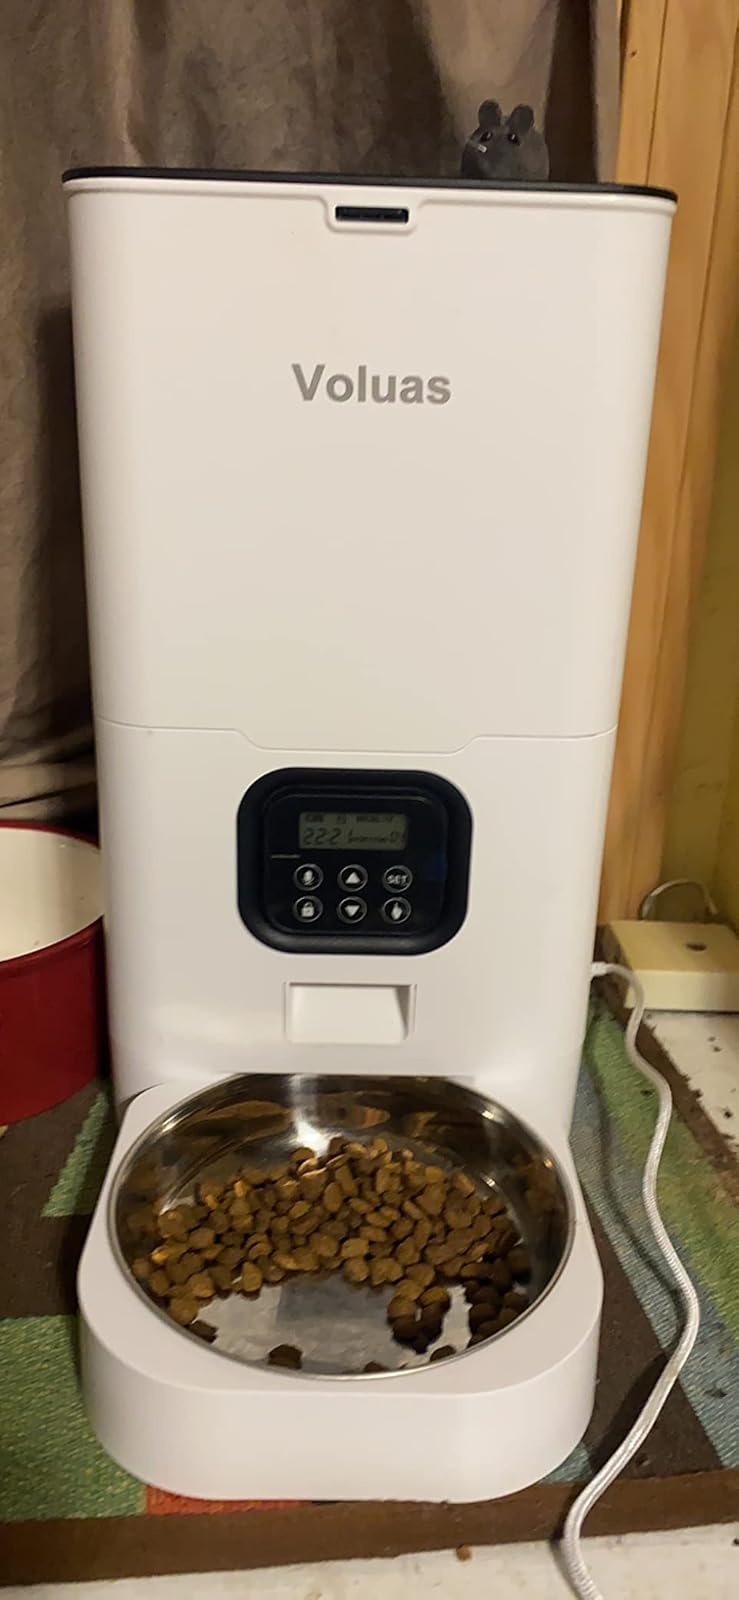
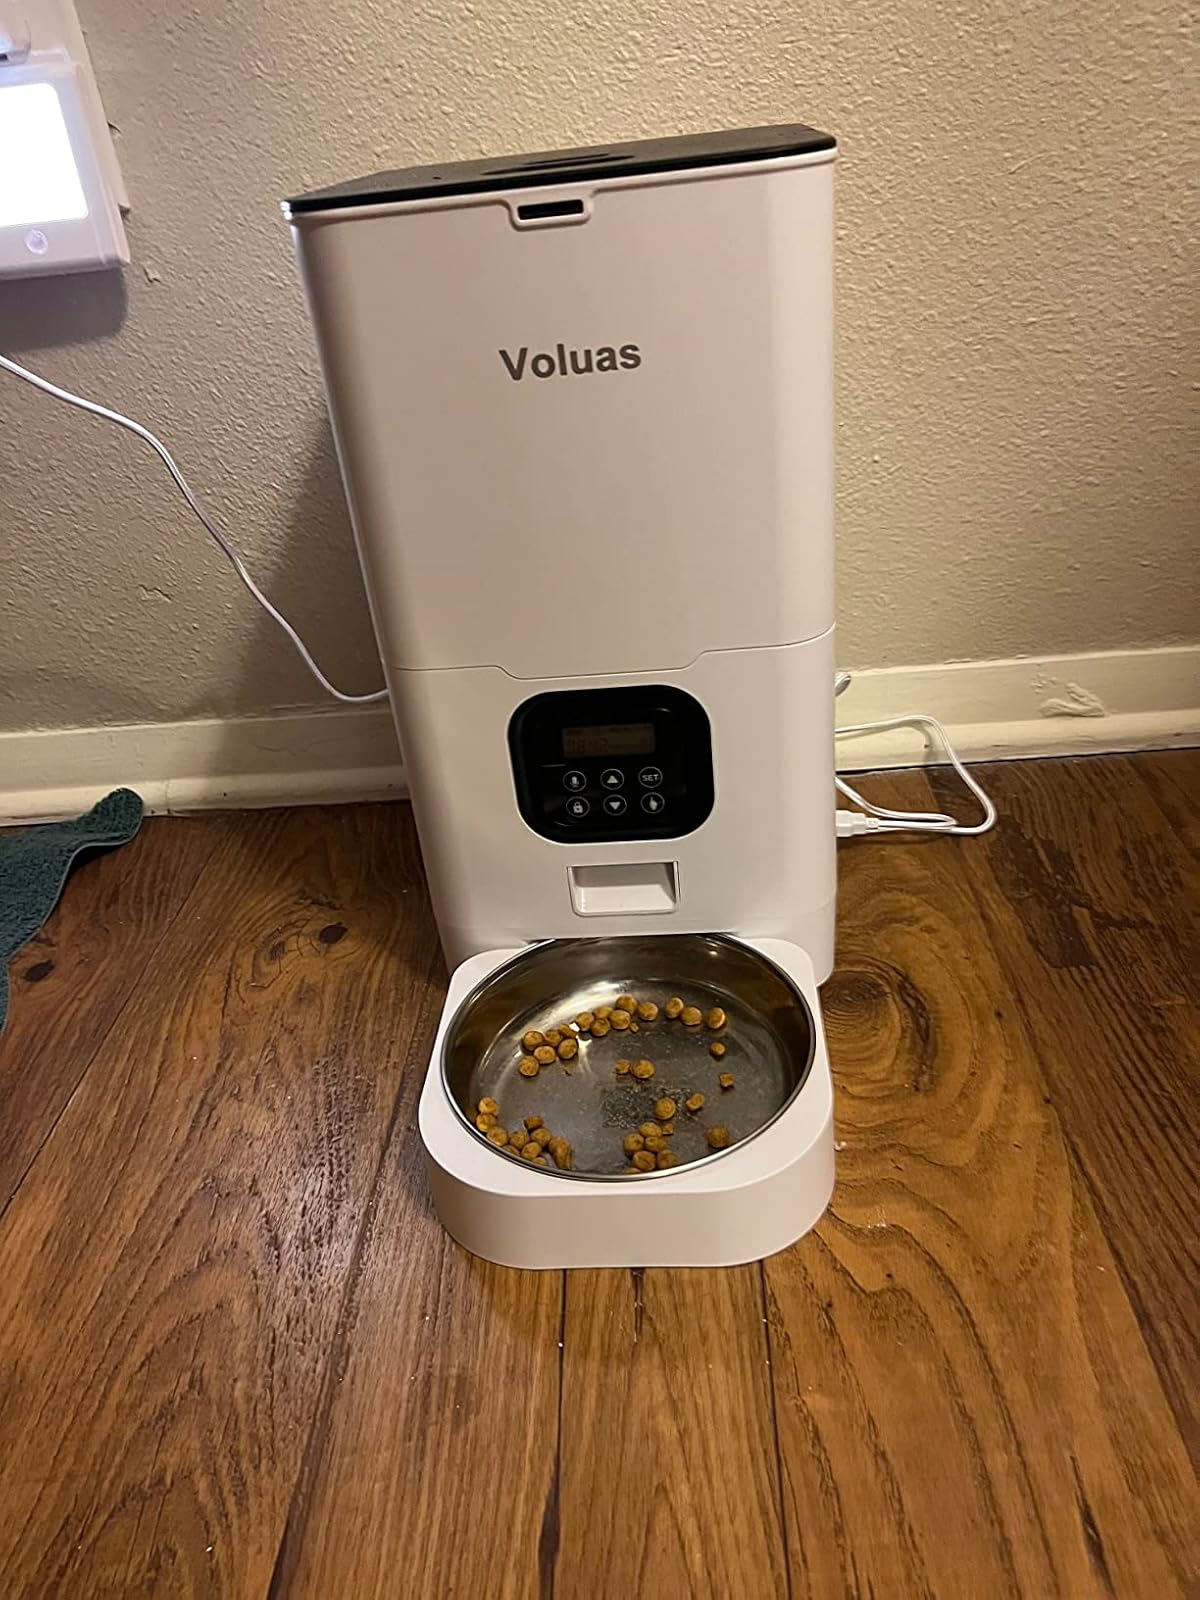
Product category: items_feeder
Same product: yes